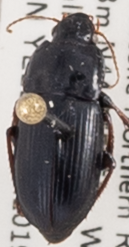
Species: Harpalus nigritarsis
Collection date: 2019-07-10
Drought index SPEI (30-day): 0.47
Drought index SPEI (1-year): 0.2
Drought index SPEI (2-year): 1.28